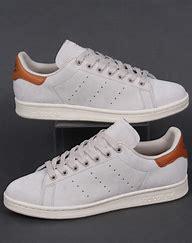
Brand: adidas
Model: Originals Stan Smith